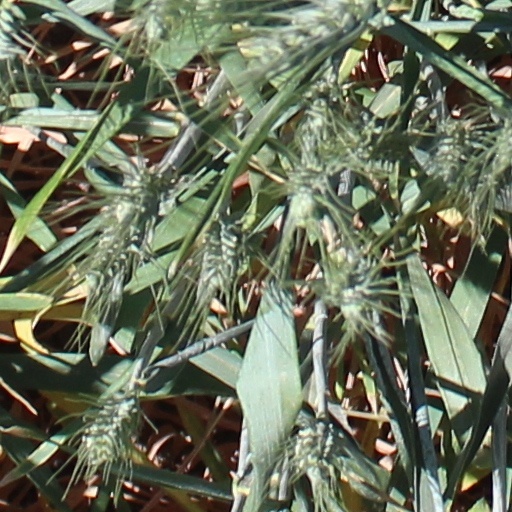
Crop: wheat